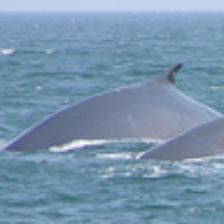
Label: NonHuman